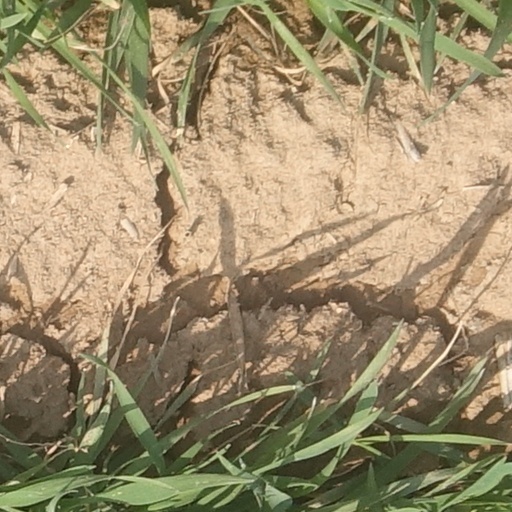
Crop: wheat